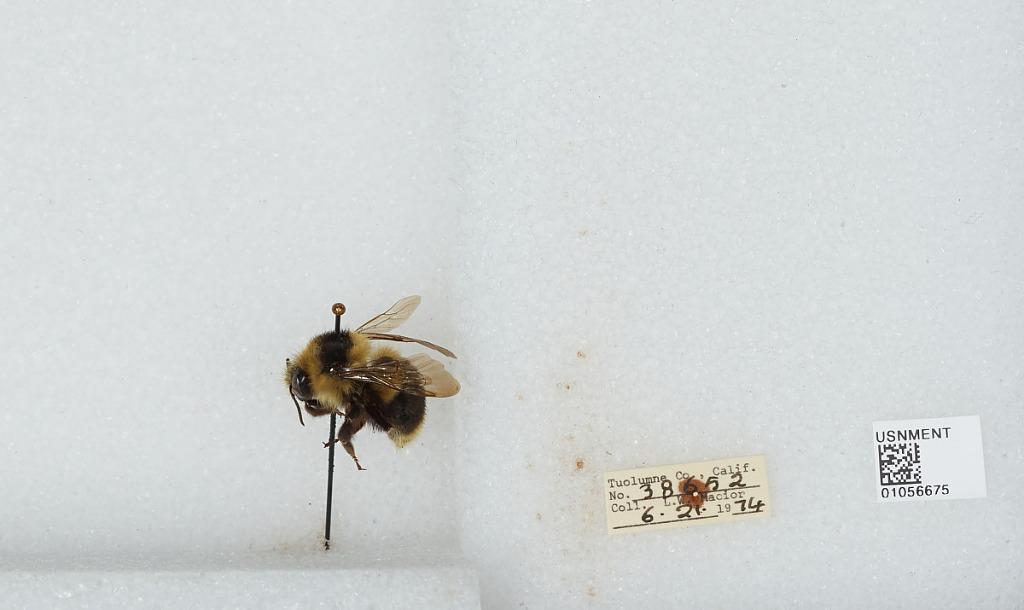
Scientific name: Bombus bifarius nearcticus
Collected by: L. Macior
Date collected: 1974-6-21
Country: United States
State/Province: California
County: Tuolumne
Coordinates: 38.02, -119.94